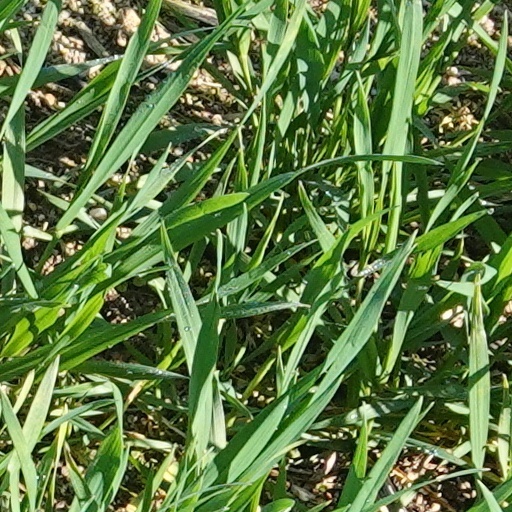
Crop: wheat